Answer in natural language. Consider the 3D positions of the objects in the scene and not just the 2D positions in the image. Is the centerpoint of  artistic colourful white paper drawing scenario (highlighted by a blue box) at a higher height than brown wooden chair (highlighted by a green box)? Choose between the following options: yes or no
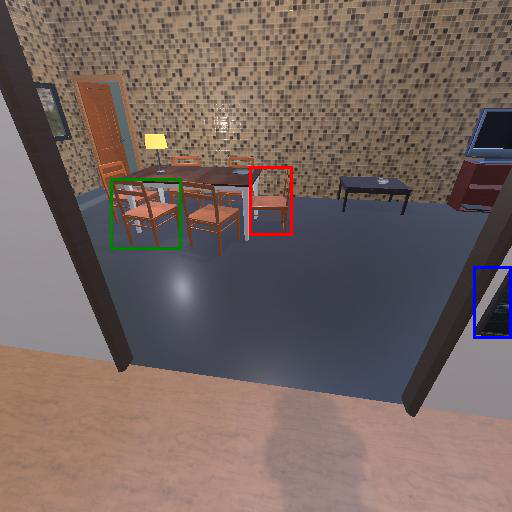
<answer>yes</answer>